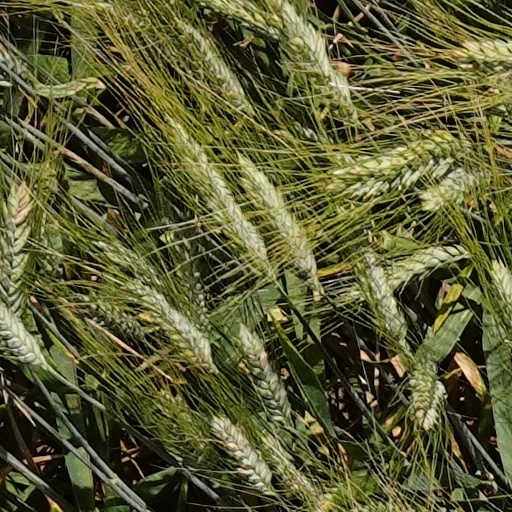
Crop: wheat